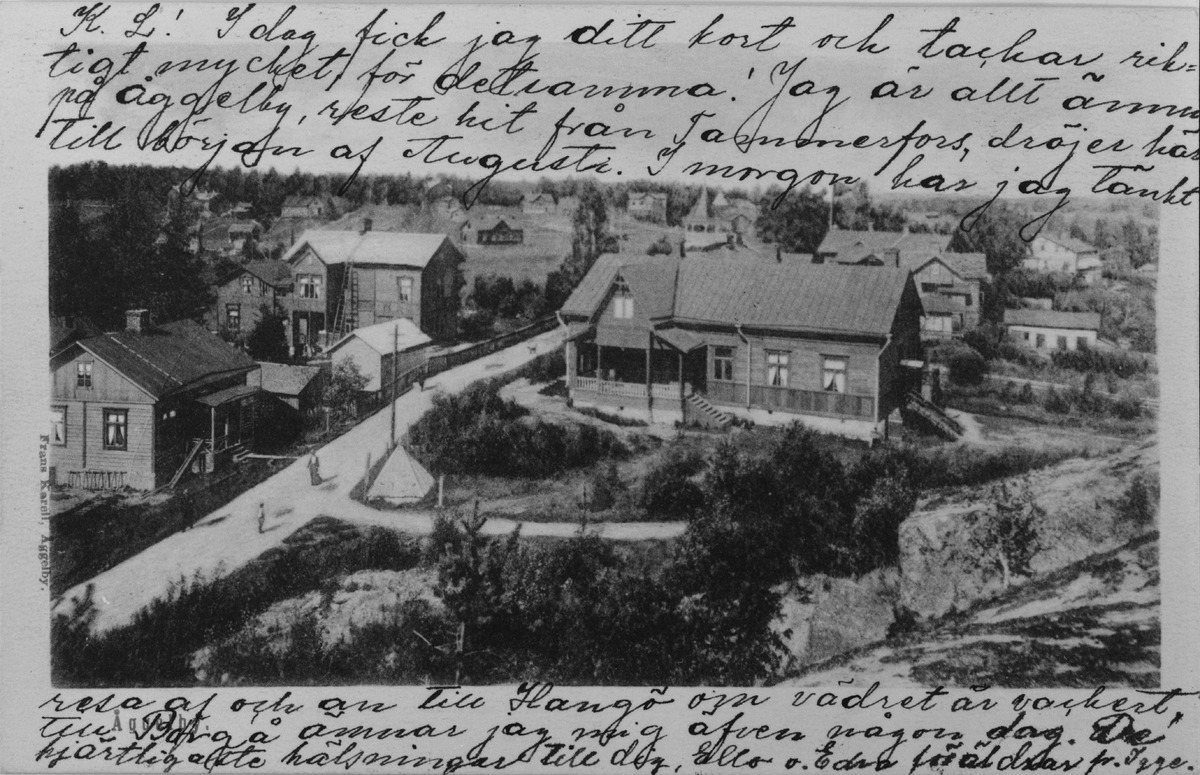
Postikortti vuodelta 1904
sisällön kuvaus: Postikortti vuodelta 1904. Näkymä Oulunkylästä. Kortissa ruotsinkielistä tekstiä. mustavalkoinen
Kuvaaja: Karell, Frans, valokuvaaja
Ajankohta: kuvausaika 1904
Paikka: Suomi, Uusimaa, Helsinki, Oulunkylä Helsinki
Aiheet: rakennukset, tiet, kadut, ihmiset, kalliot, pensaat, postikortit